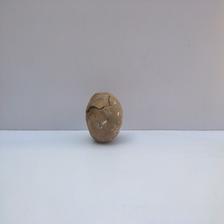
Size: Spoiled